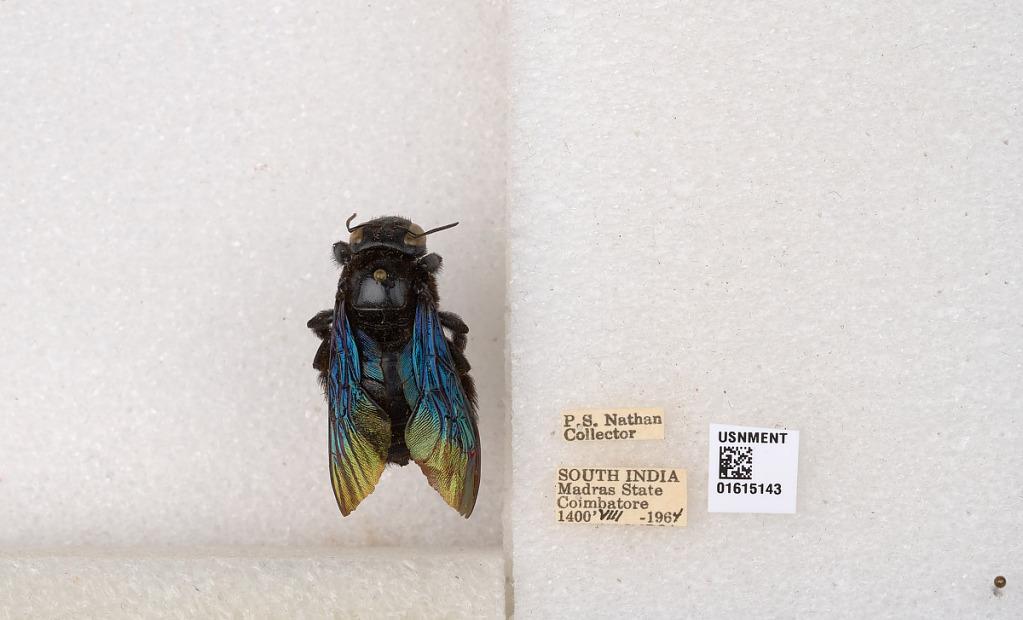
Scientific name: Xylocopa (Biluna) auripennis auripennis Lepeletier
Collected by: P. Nathan
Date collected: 1964-8-1
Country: India
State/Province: Tamil Nadu
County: Coimbatore
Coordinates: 10.9955, 76.9034